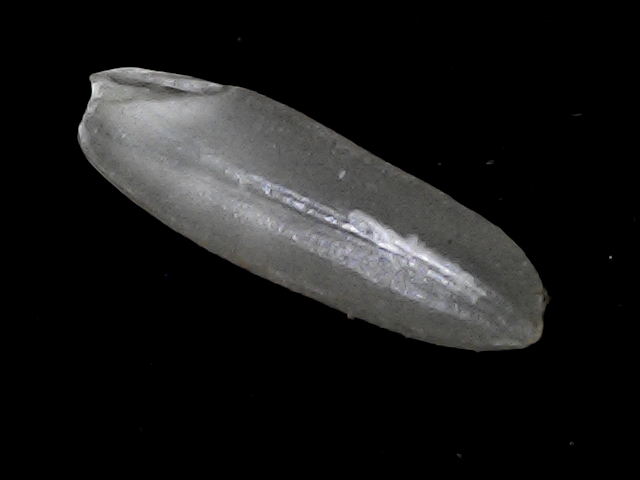
Rice variety: BRRI67